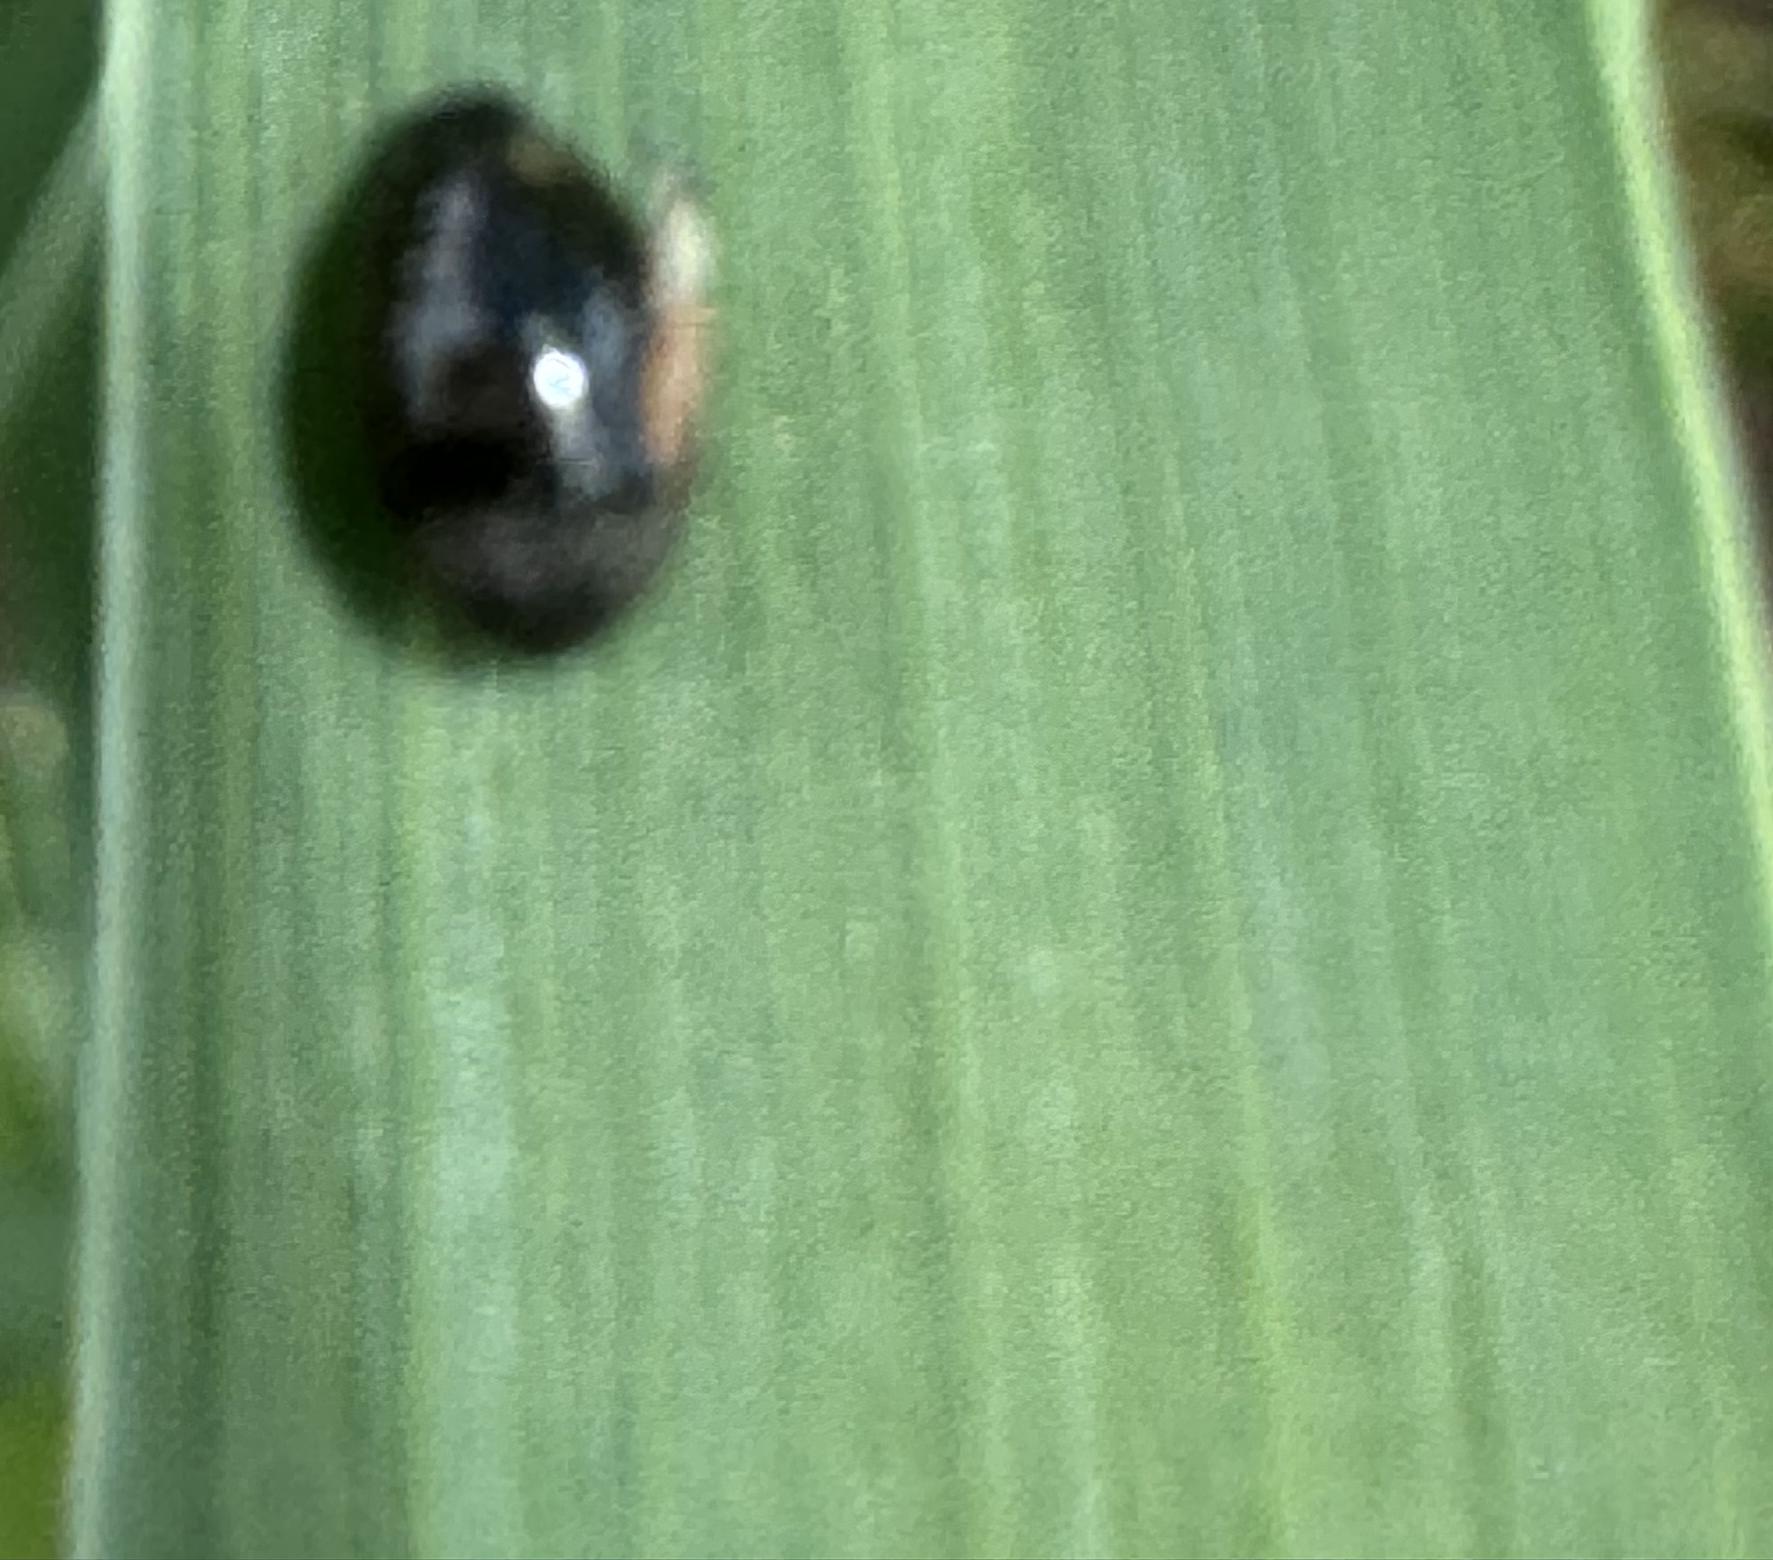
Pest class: cereal_leaf_beetle